Milano Collection A. T.

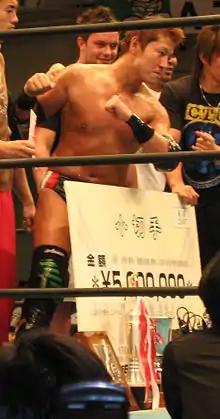
Sawafuji as Milano Collection A. T. in June 2007, after winning the 2007 Best of the Super Juniors

, is a Japanese color commentator and retired professional wrestler, better known by his ring name . As Milano, Sawafuji adopted the gimmick of an Italian fashion aficionado/supermodel, reflected in his ring attire. Milano is also known for walking to the ring with an invisible dog known as Mikeru. After retiring from in-ring competition in 2010, Milano began working as a color commentator for New Japan Pro-Wrestling (NJPW), a position he maintains to this day.